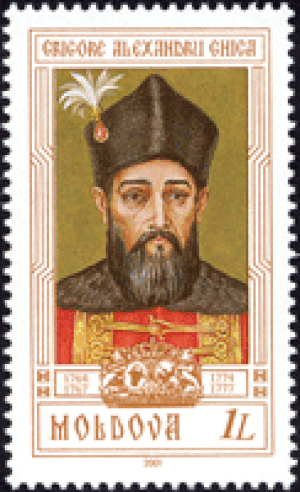
Grigore III Ghica, Grigorie Alexandru Ghica VI ou encore Grégoire Alexandre Ghyka, né en 1724 et exécuté à Jassy le 12 octobre 1777, membre de la famille princière Ghica, est un prince phanariote, qui, après avoir été au service du gouvernement ottoman, est devenu hospodar de Moldavie de 1764 à 1767, puis de 1774 à 1777, et de Valachie de 1768 à 1769. La monarchie était élective dans les principautés roumaines de Moldavie et de Valachie, comme en Pologne voisine. Le souverain était élu par les boyards, puis agréé par les Ottomans : pour être nommé, régner et se maintenir, il s'appuyait sur les partis de boyards et fréquemment sur les puissances voisines, polonaise, habsbourgeoise, russe et surtout turque, car jusqu'en 1859 les deux principautés étaient vassales et tributaires de la « Sublime Porte ».